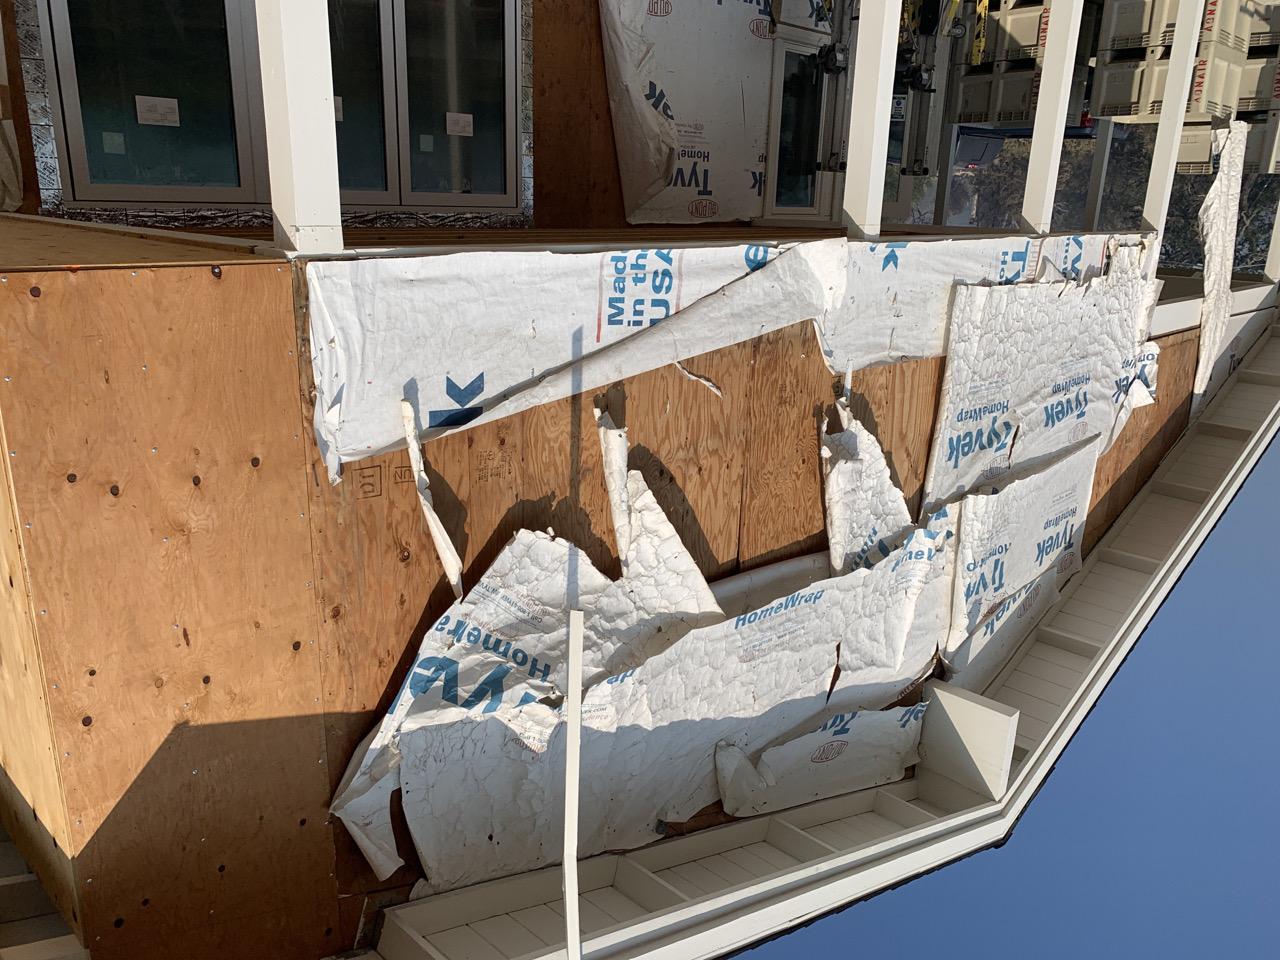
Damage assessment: affected